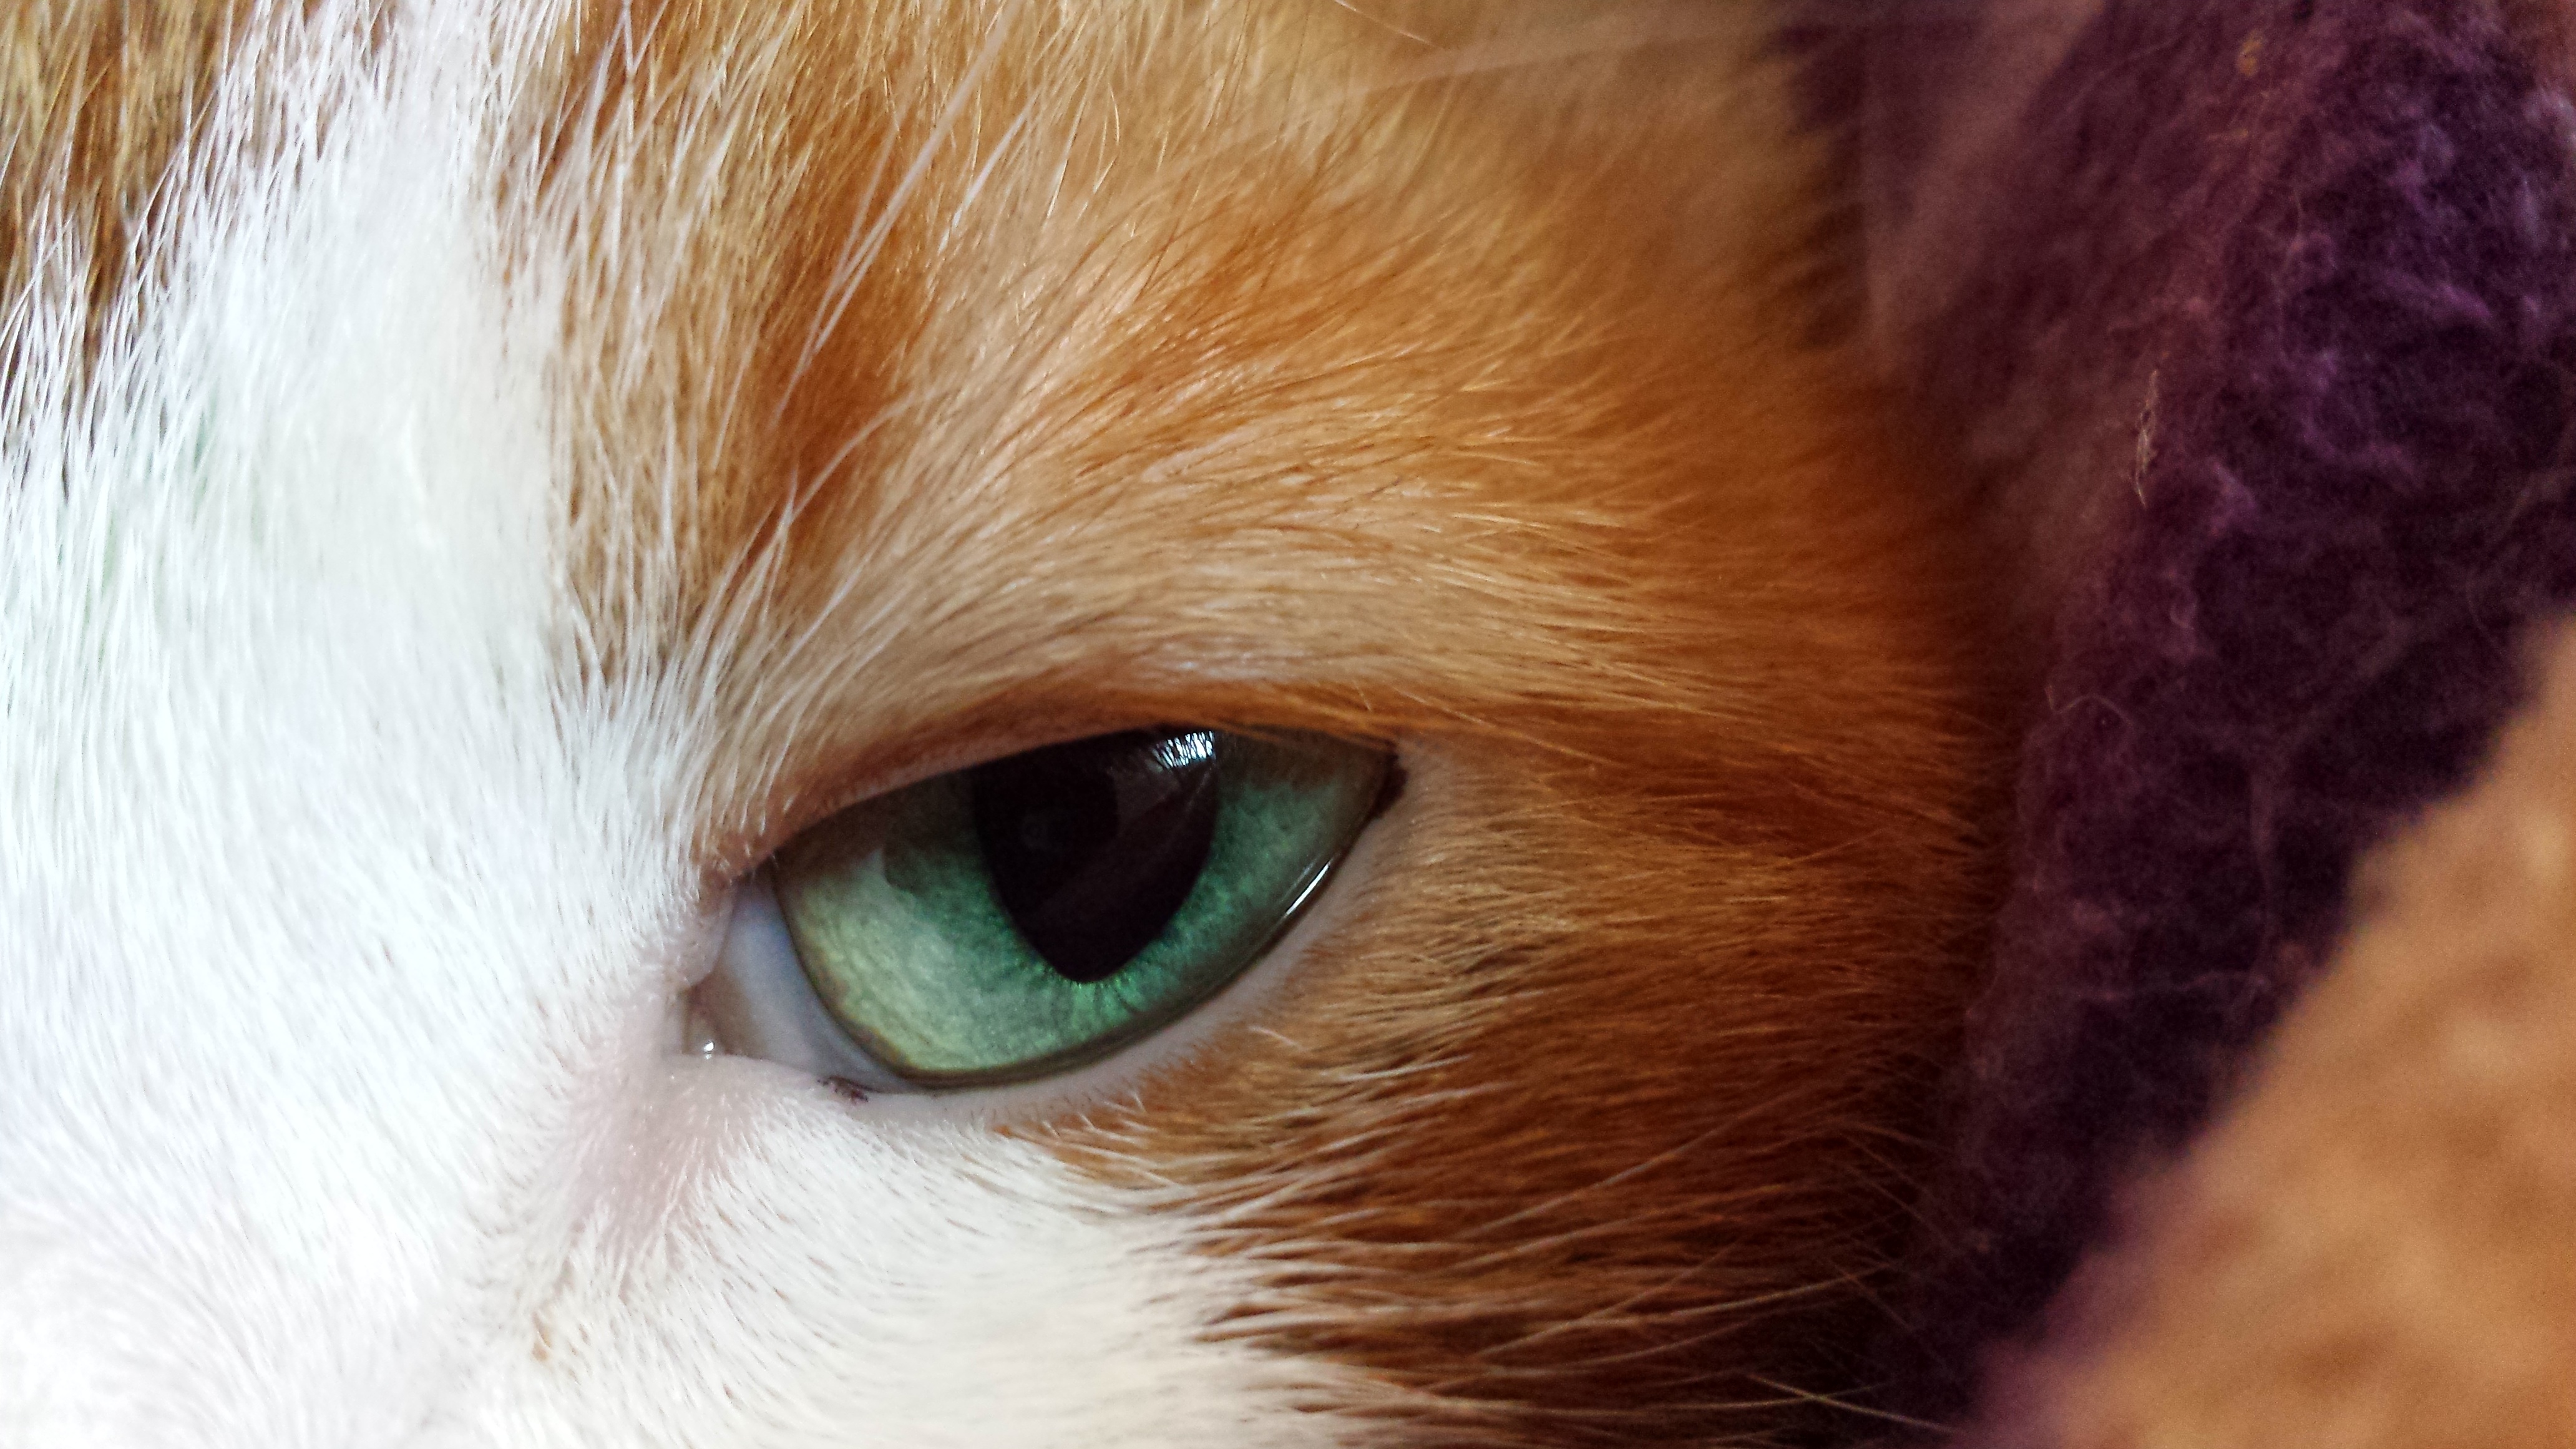
photography, animal, fur, green, cat, color, mammal, ear, close up, human body, nose, whiskers, snout, eye, head, skin, vertebrate, organ, small to medium sized cats, cat like mammal